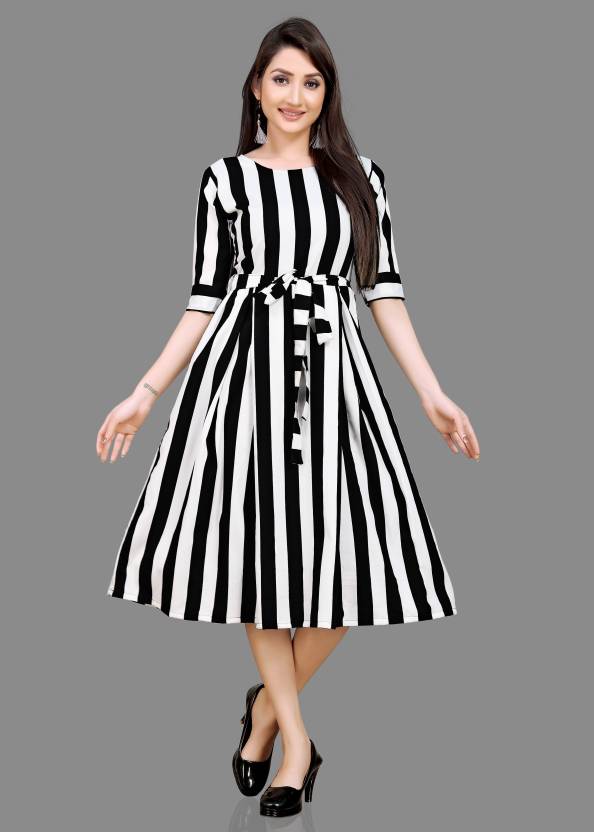
Product: Women Fit and Flare Black, White Dress
Price: ₹196
Colors: Black and  White
Pattern: Striped
Description: A good quality dress for women. It will give them a classic and trendy look.This is designed as per the latest trends to keep you in sync with high fashion and with wedding and other occasion, it will keep you comfortable all day long. The lovely design forms a substantial feature of this wear. Made from high quality Crepe fabric, it will provide you with immense comfort all day long. Featuring Stylish floral print pattern, this dress possesses a fashionable appeal. Style this dress with a pair of wedges for a classy modish look.